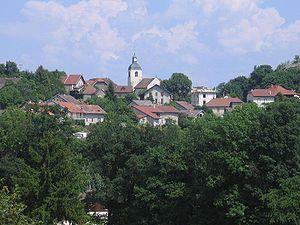
Vue du village de Chaumont, Haute-Savoie
Chaumont est une commune française située dans le département de la Haute-Savoie, en région Auvergne-Rhône-Alpes.